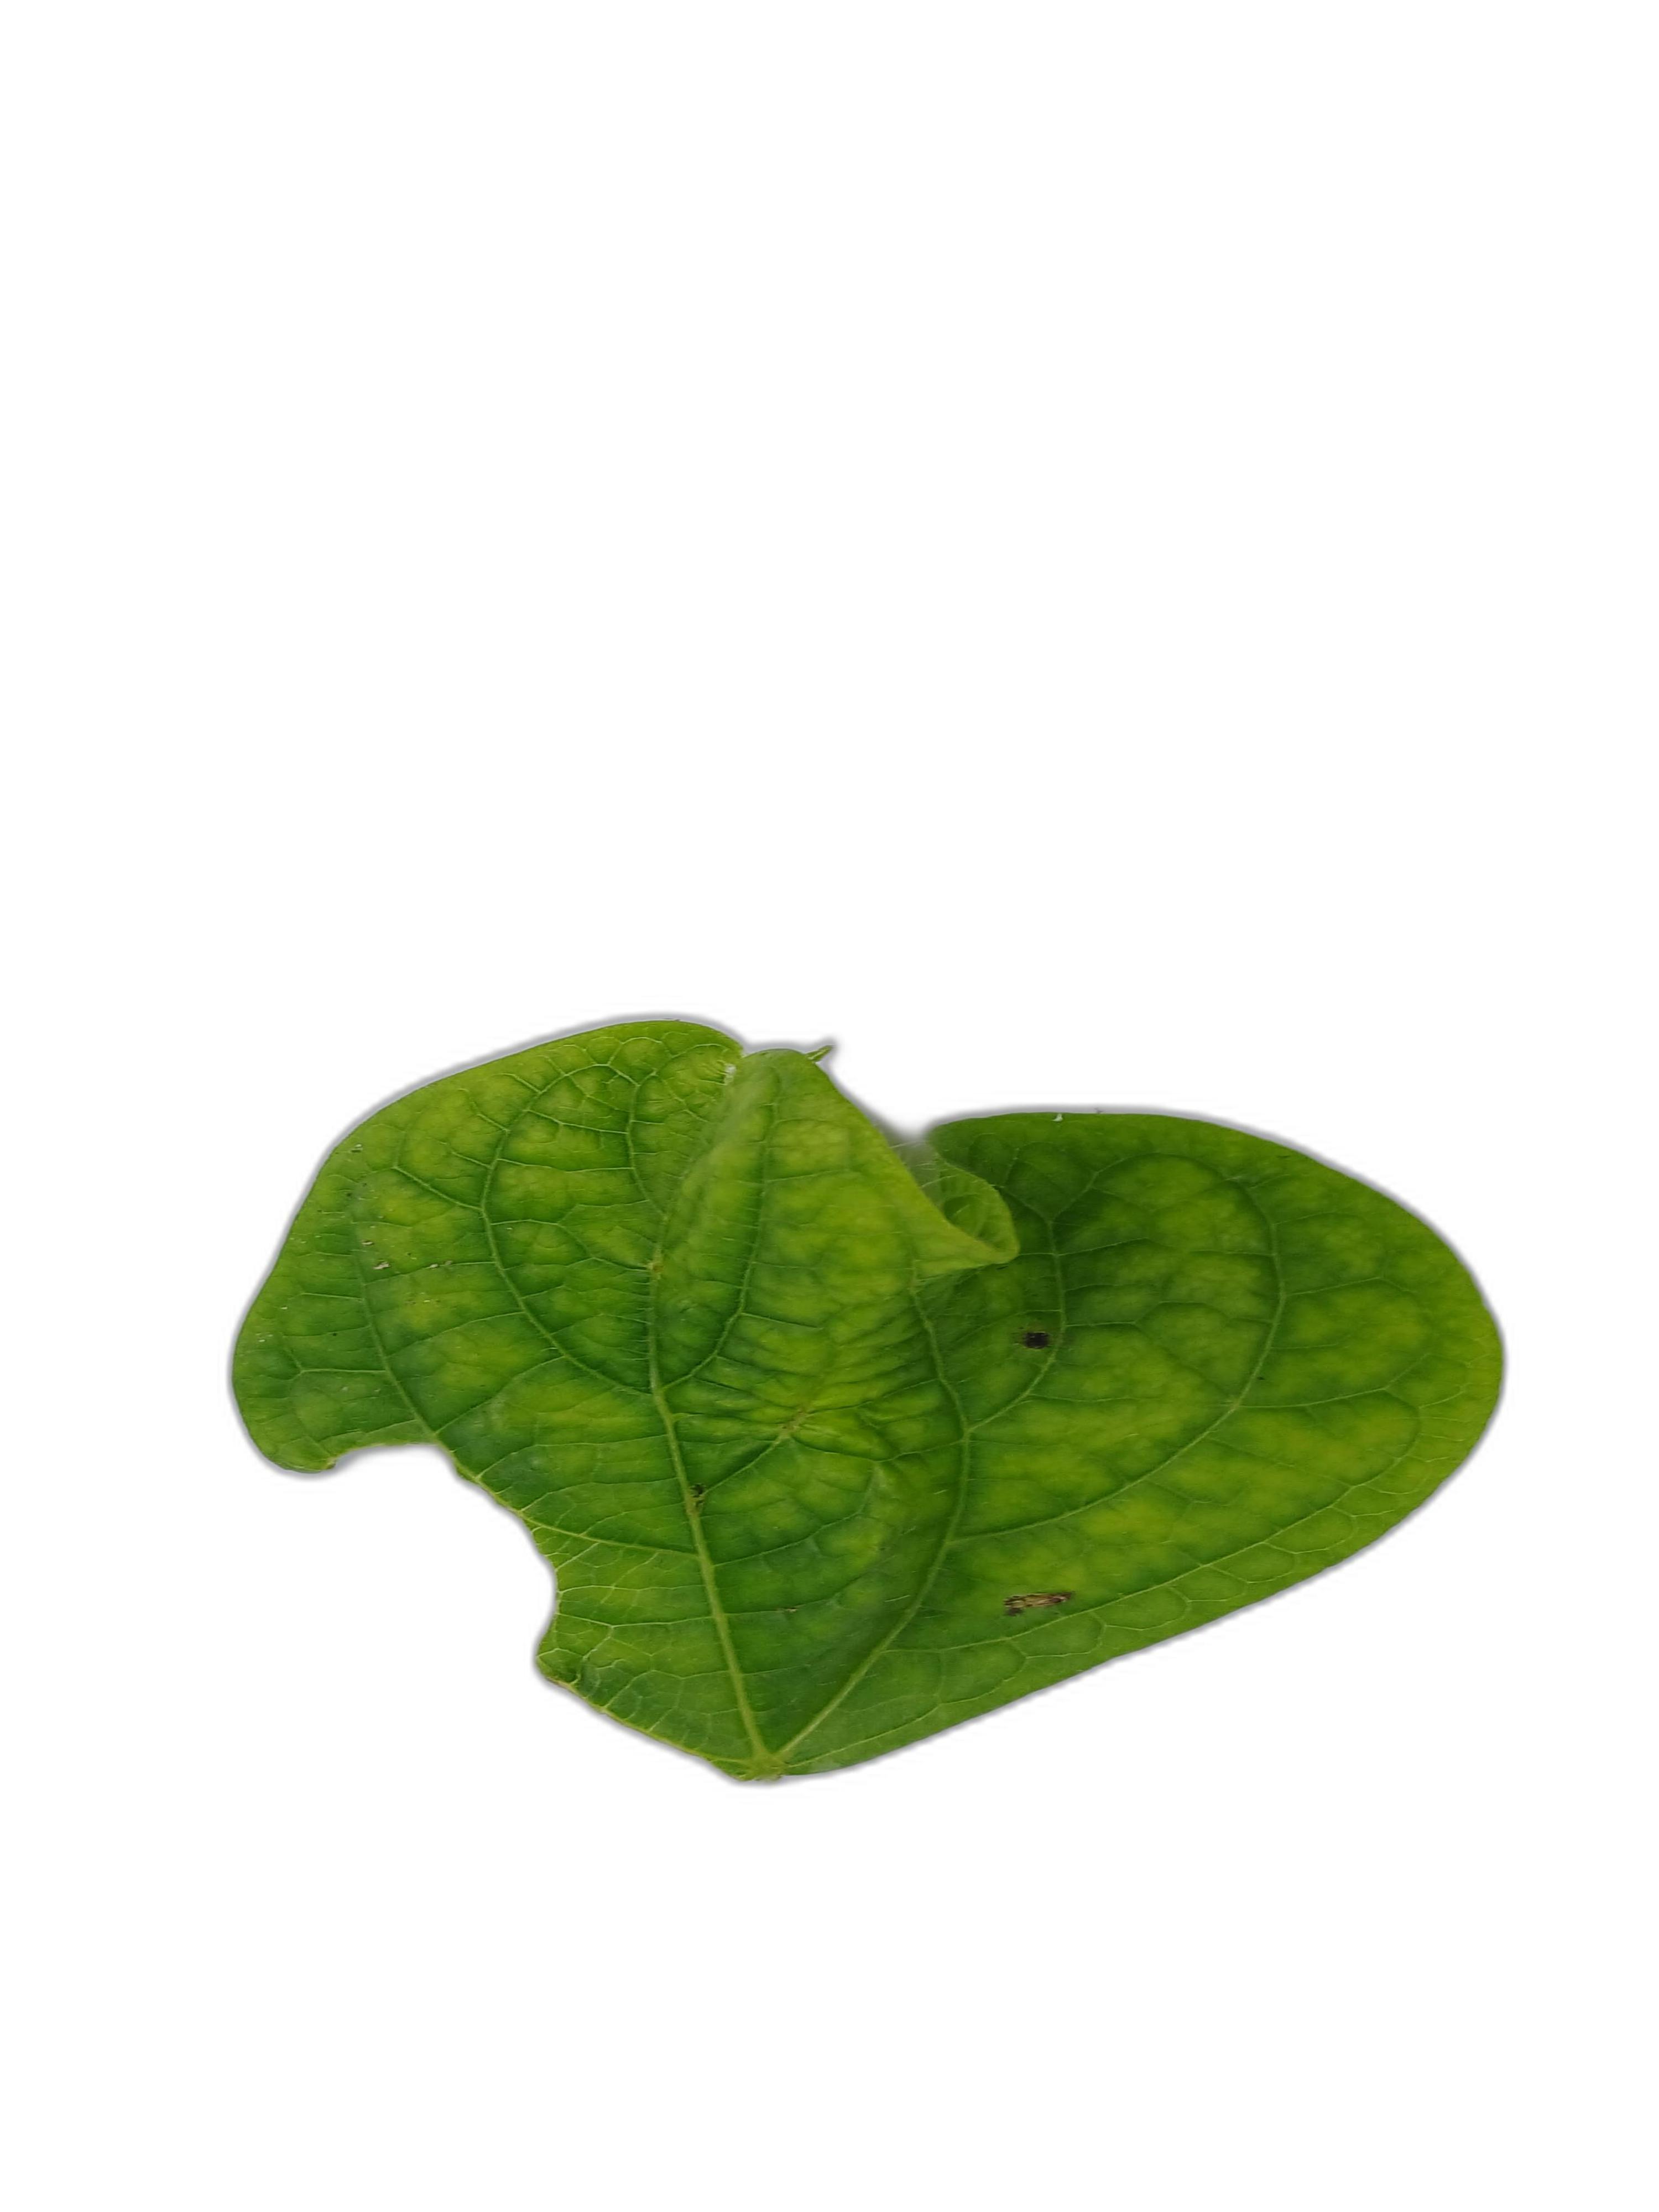
Label: Leaf Crinkle